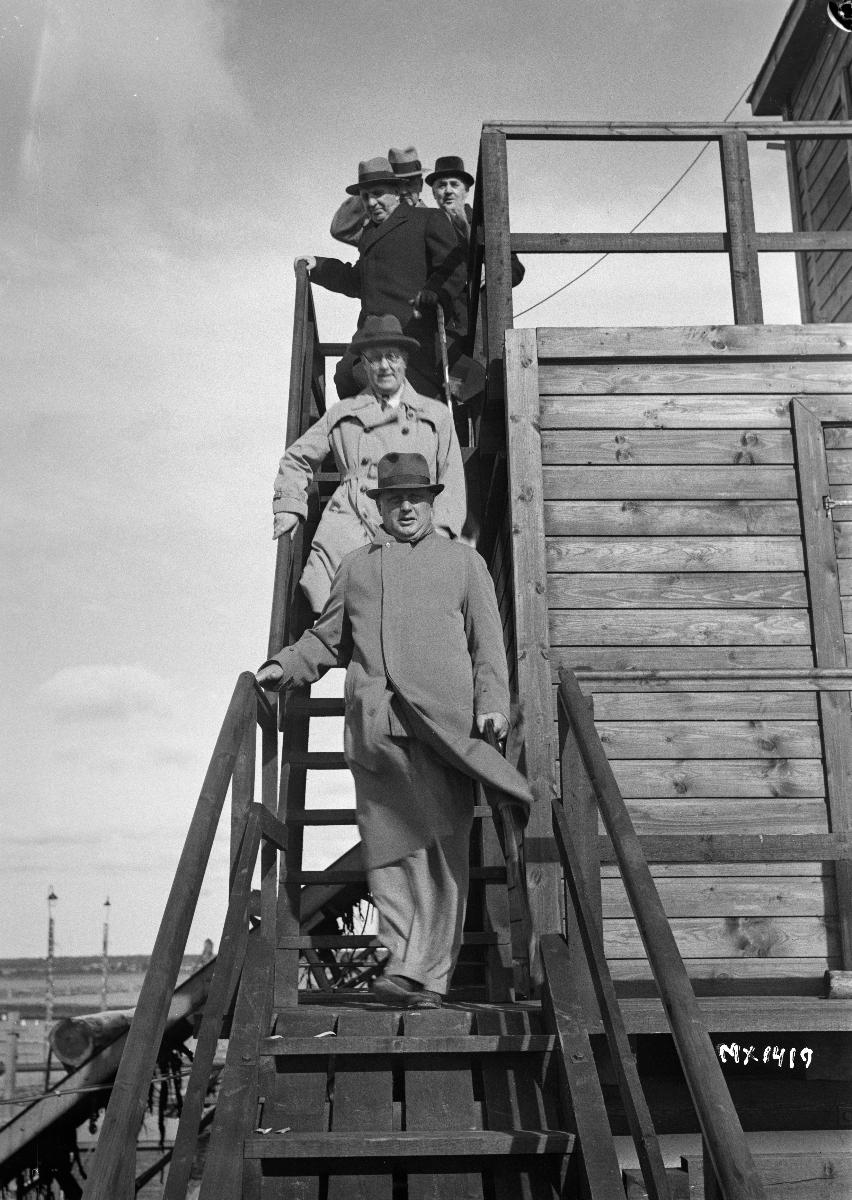
Oulun Rotaryklubin jäsenet Pateniemen sahalla
Members of the Rotary Club of Oulu visit the sawmill in Pateniemi
sisällön kuvaus: Oulun Rotaryklubin jäsenet vierailevat Oulu Oy:n Pateniemen sahalaitoksella 15.9.1938. Kuorimalaitoksen huipulta laskeutuvat alhaalta lukien Weckman, Mattas ja Paavola. content description: Members of the Rotary Club of Oulu (Weckman, Mattas and Paavola among others) visit Oulu Ltd’s sawmill in Pateniemi, Oulu, on September 15, 1938.
Vuosi: 1938
Paikka: Suomi, Pohjois-Pohjanmaa, Oulu
Aiheet: ulkokuva; sahateollisuus; rotaryjärjestöt; vierailut; miesten puvut; portaat (rakennusten osat); sahalaitokset; sawmill industry; rotary organisations; visits; men's suits; sawmills; sågindustri; rotaryorganisationer; besök; herrkostymer; sågverk